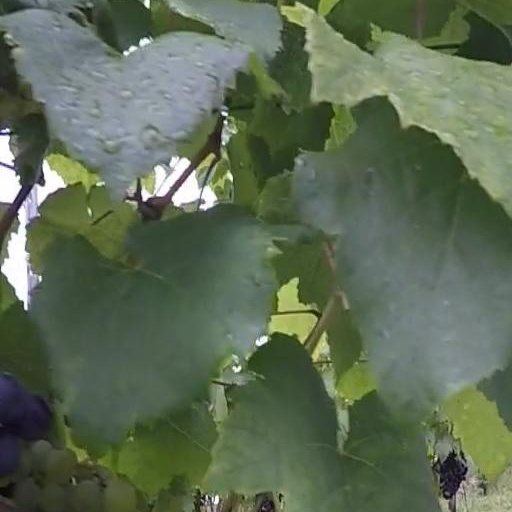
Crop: grape